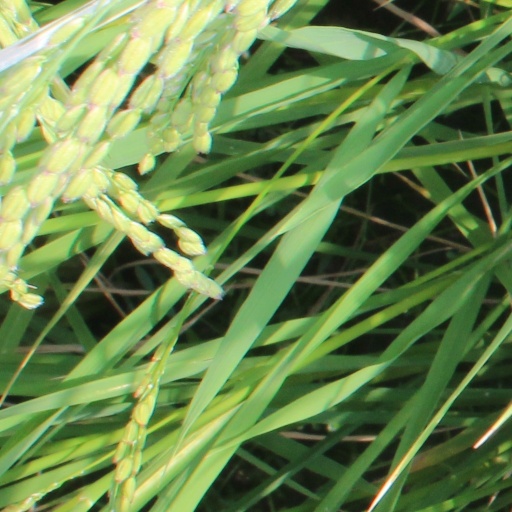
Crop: rice